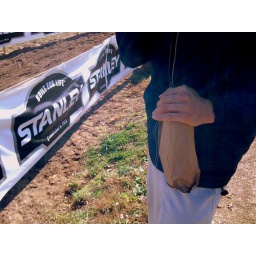
"recovery" drink in a brown bag